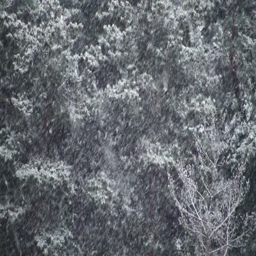
snowfall in the spruce forest in winter